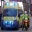
Label: ambulance